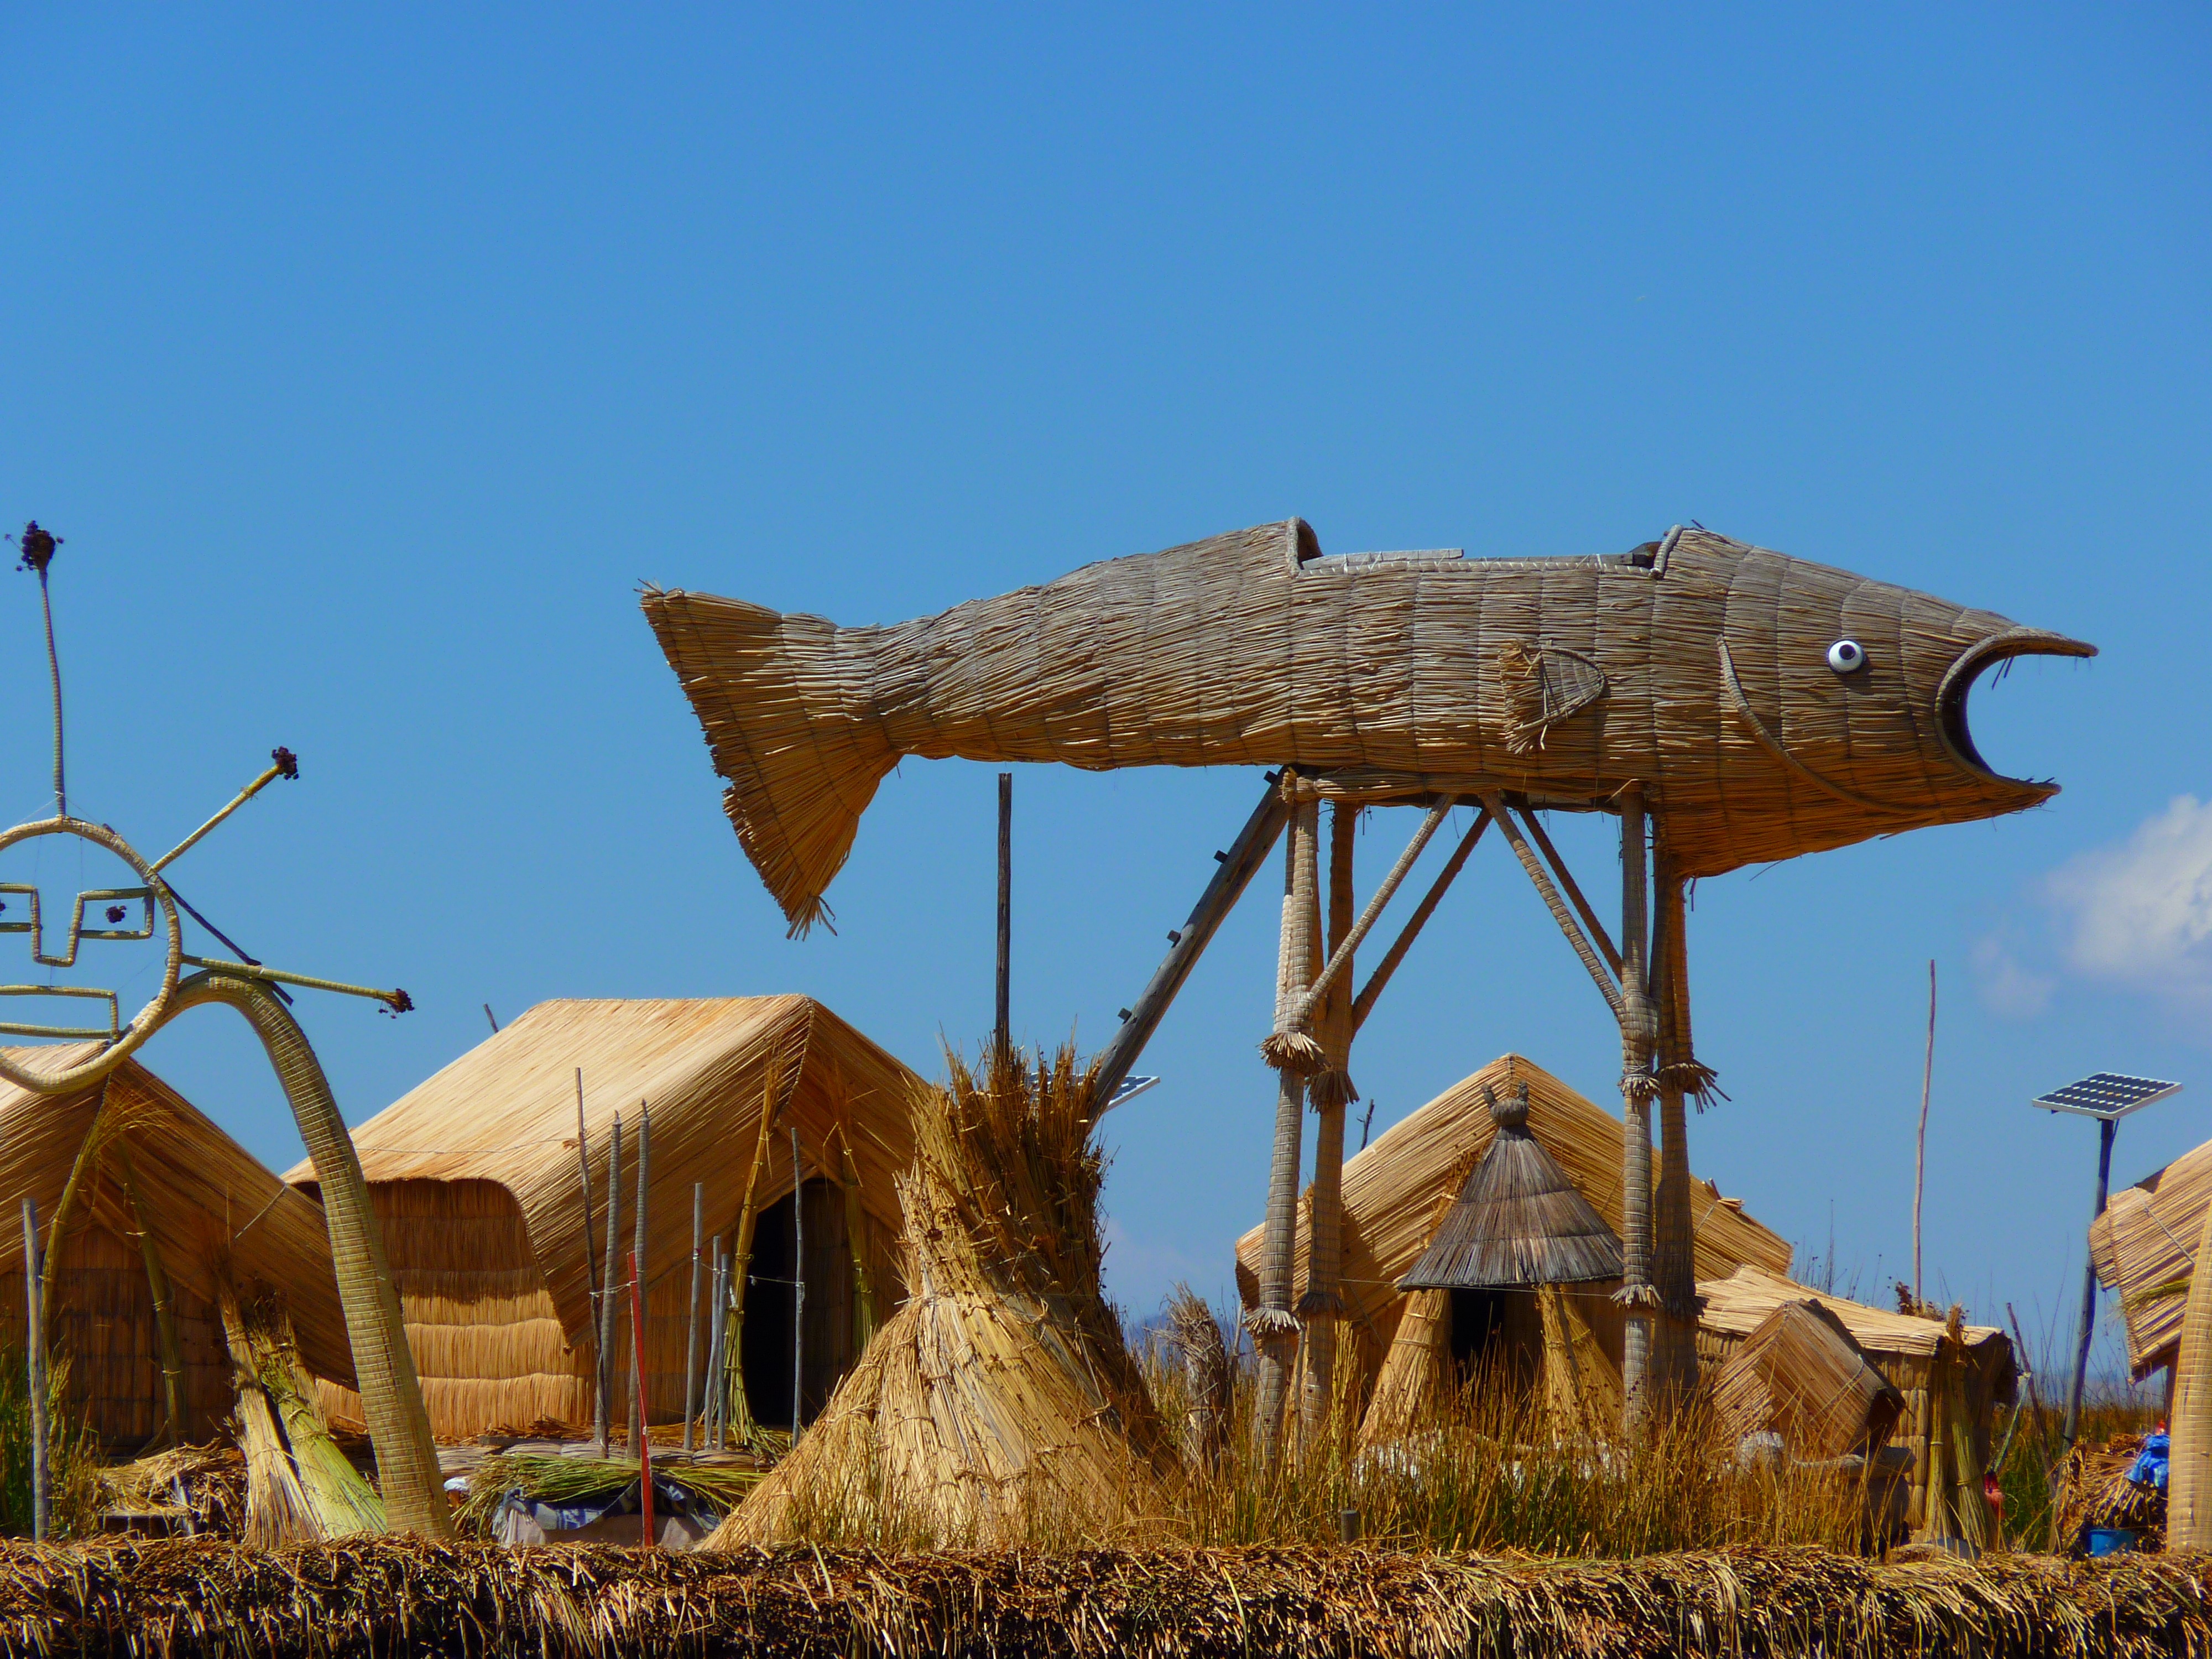
wood, house, hut, reed, village, shack, peru, rush, rural area, lake titicaca, totoraschilf, reed island